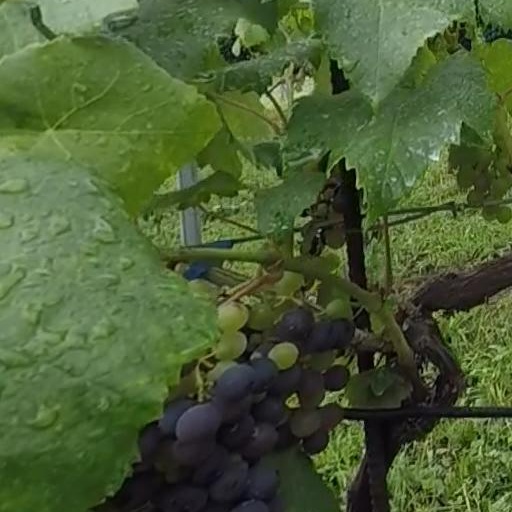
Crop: grape